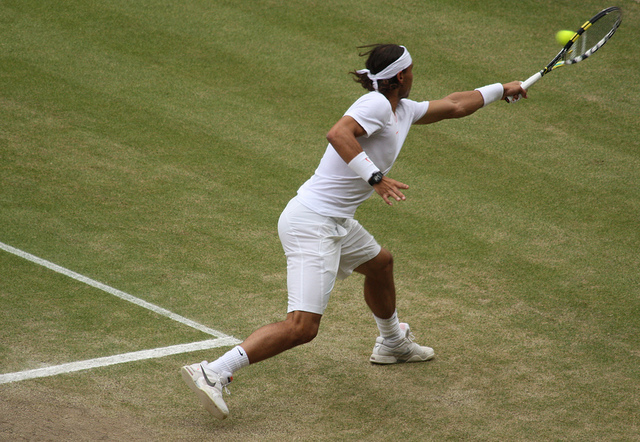
một nam vận động viên tennis đang đưa vợt ra để đánh bóng